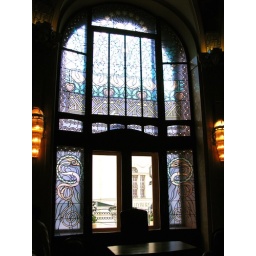
One of the windows in the Mayor's office